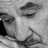
Emotion: sad